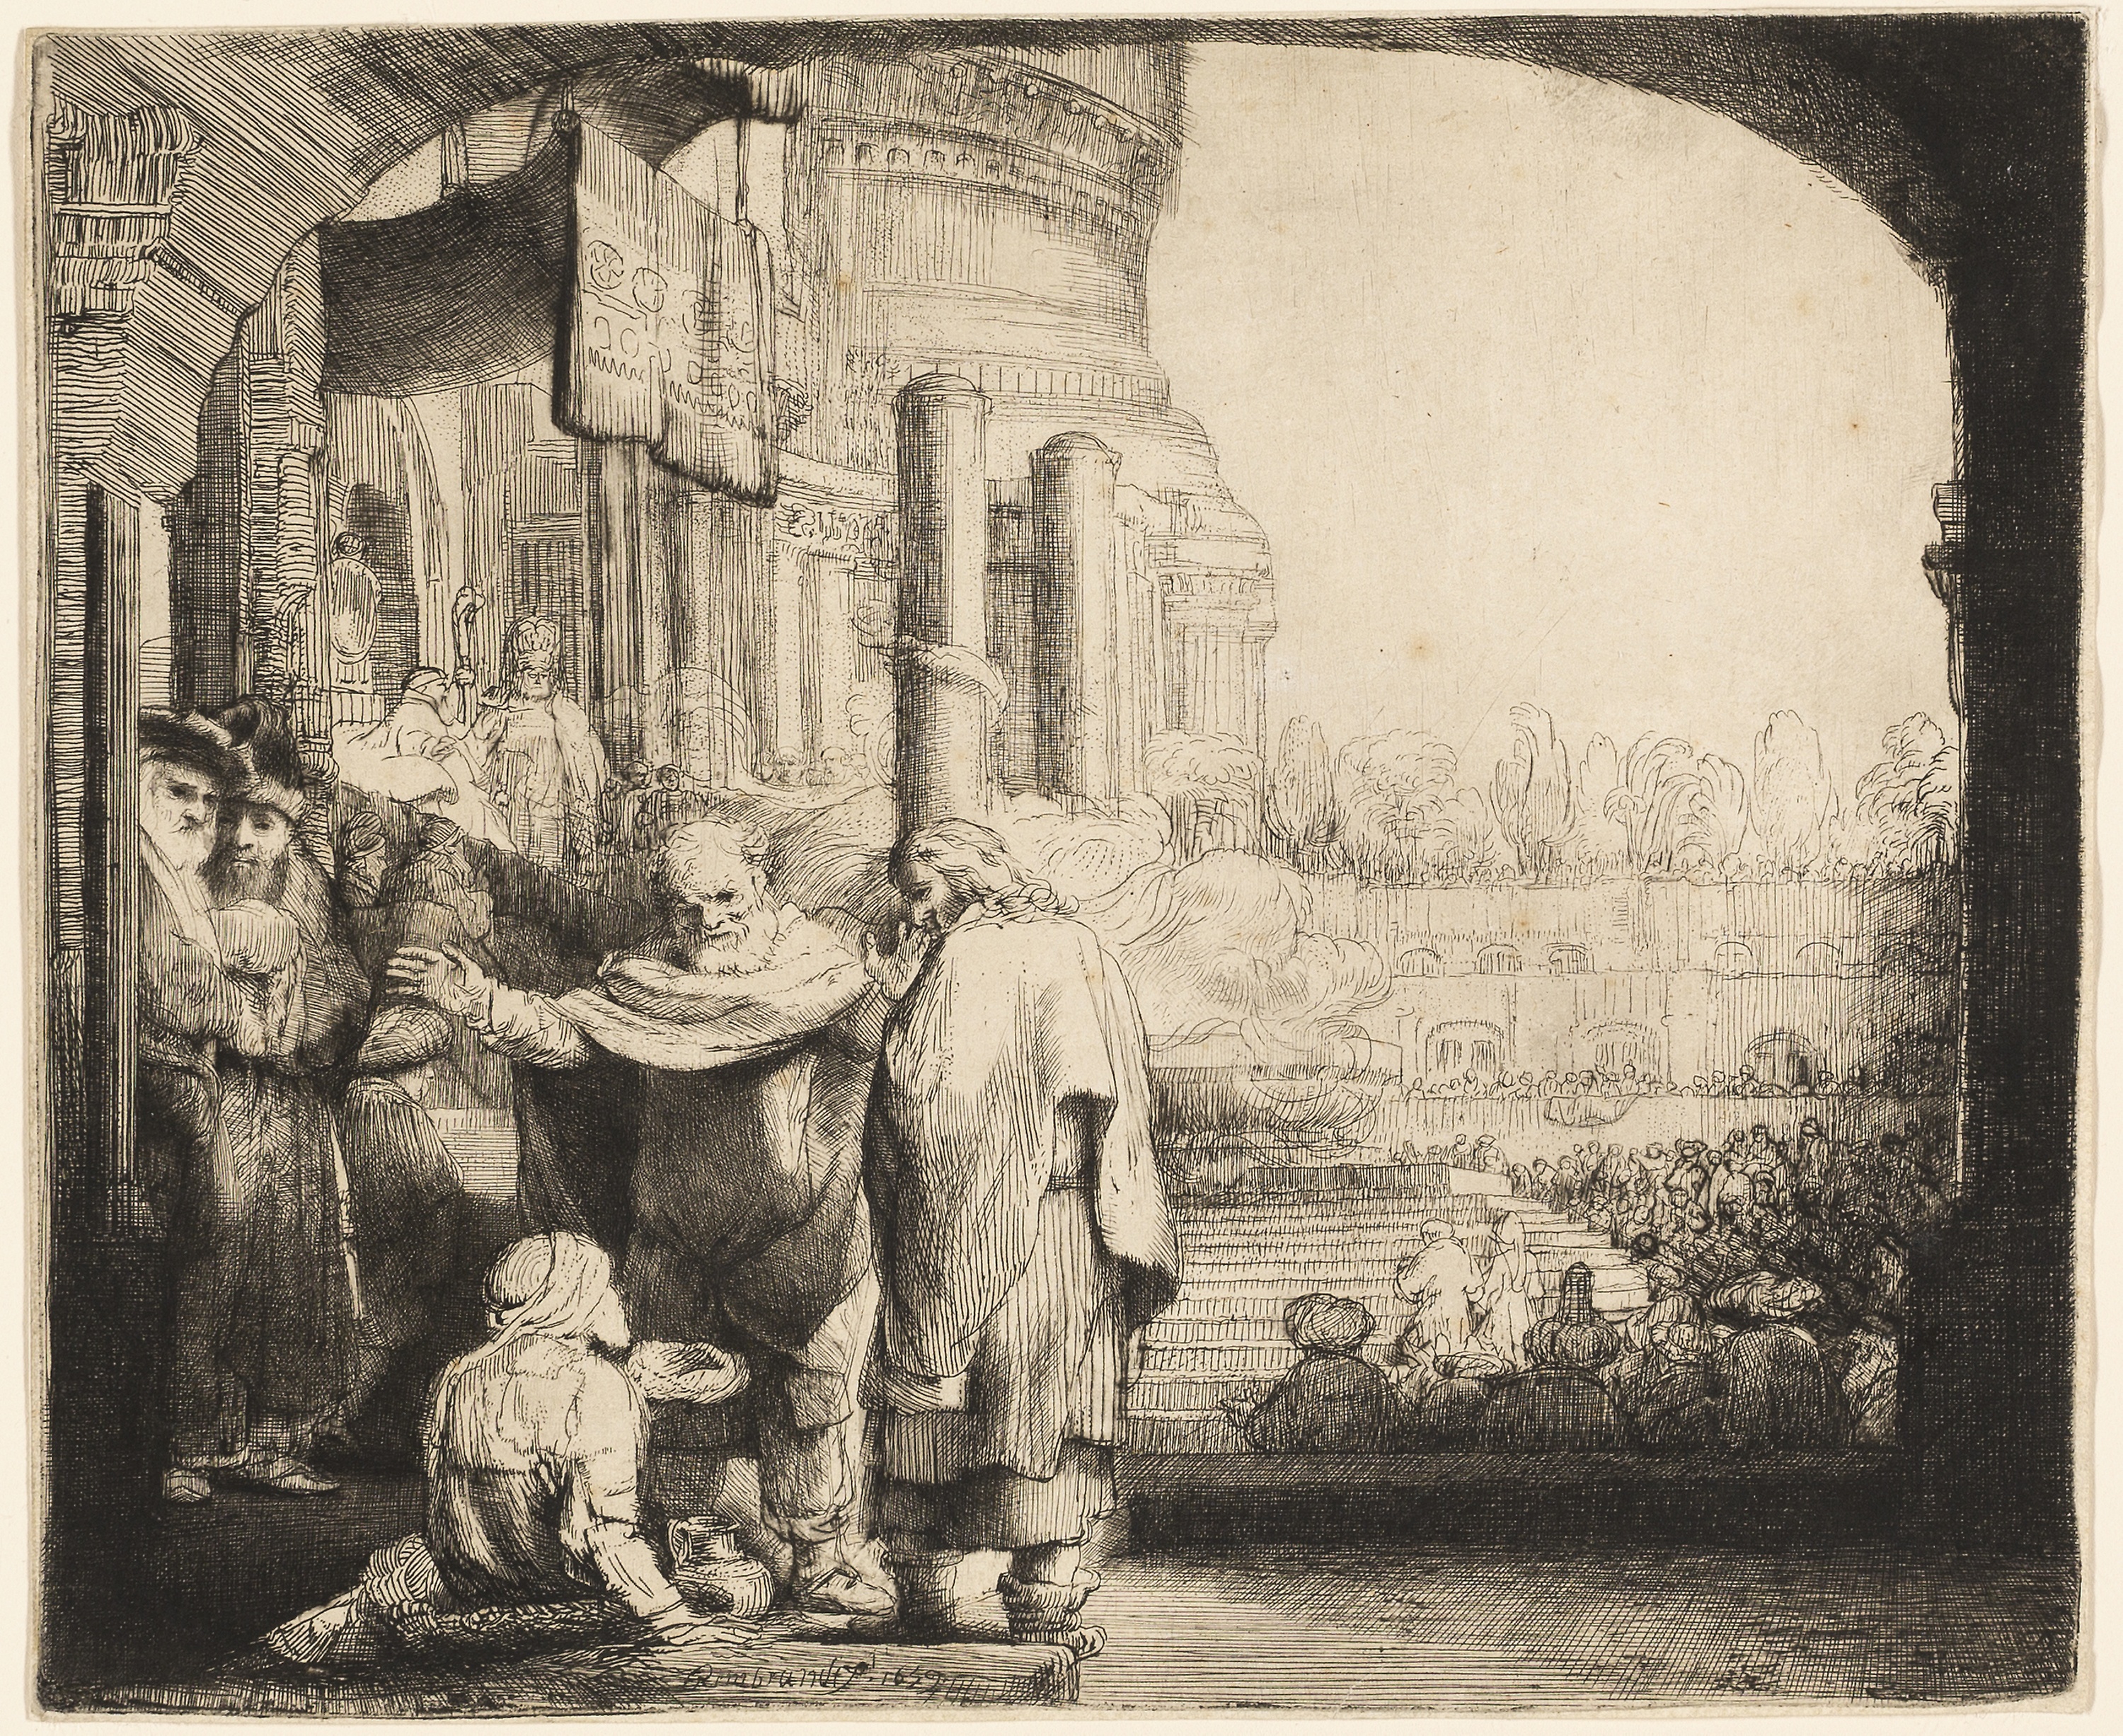
arch, history, art, painting, ancient history, visual arts, artwork, stock photography